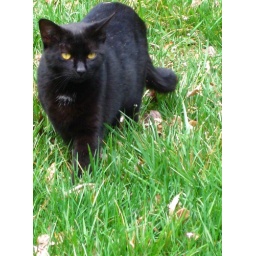
My cat Camry in the grass outside our house.